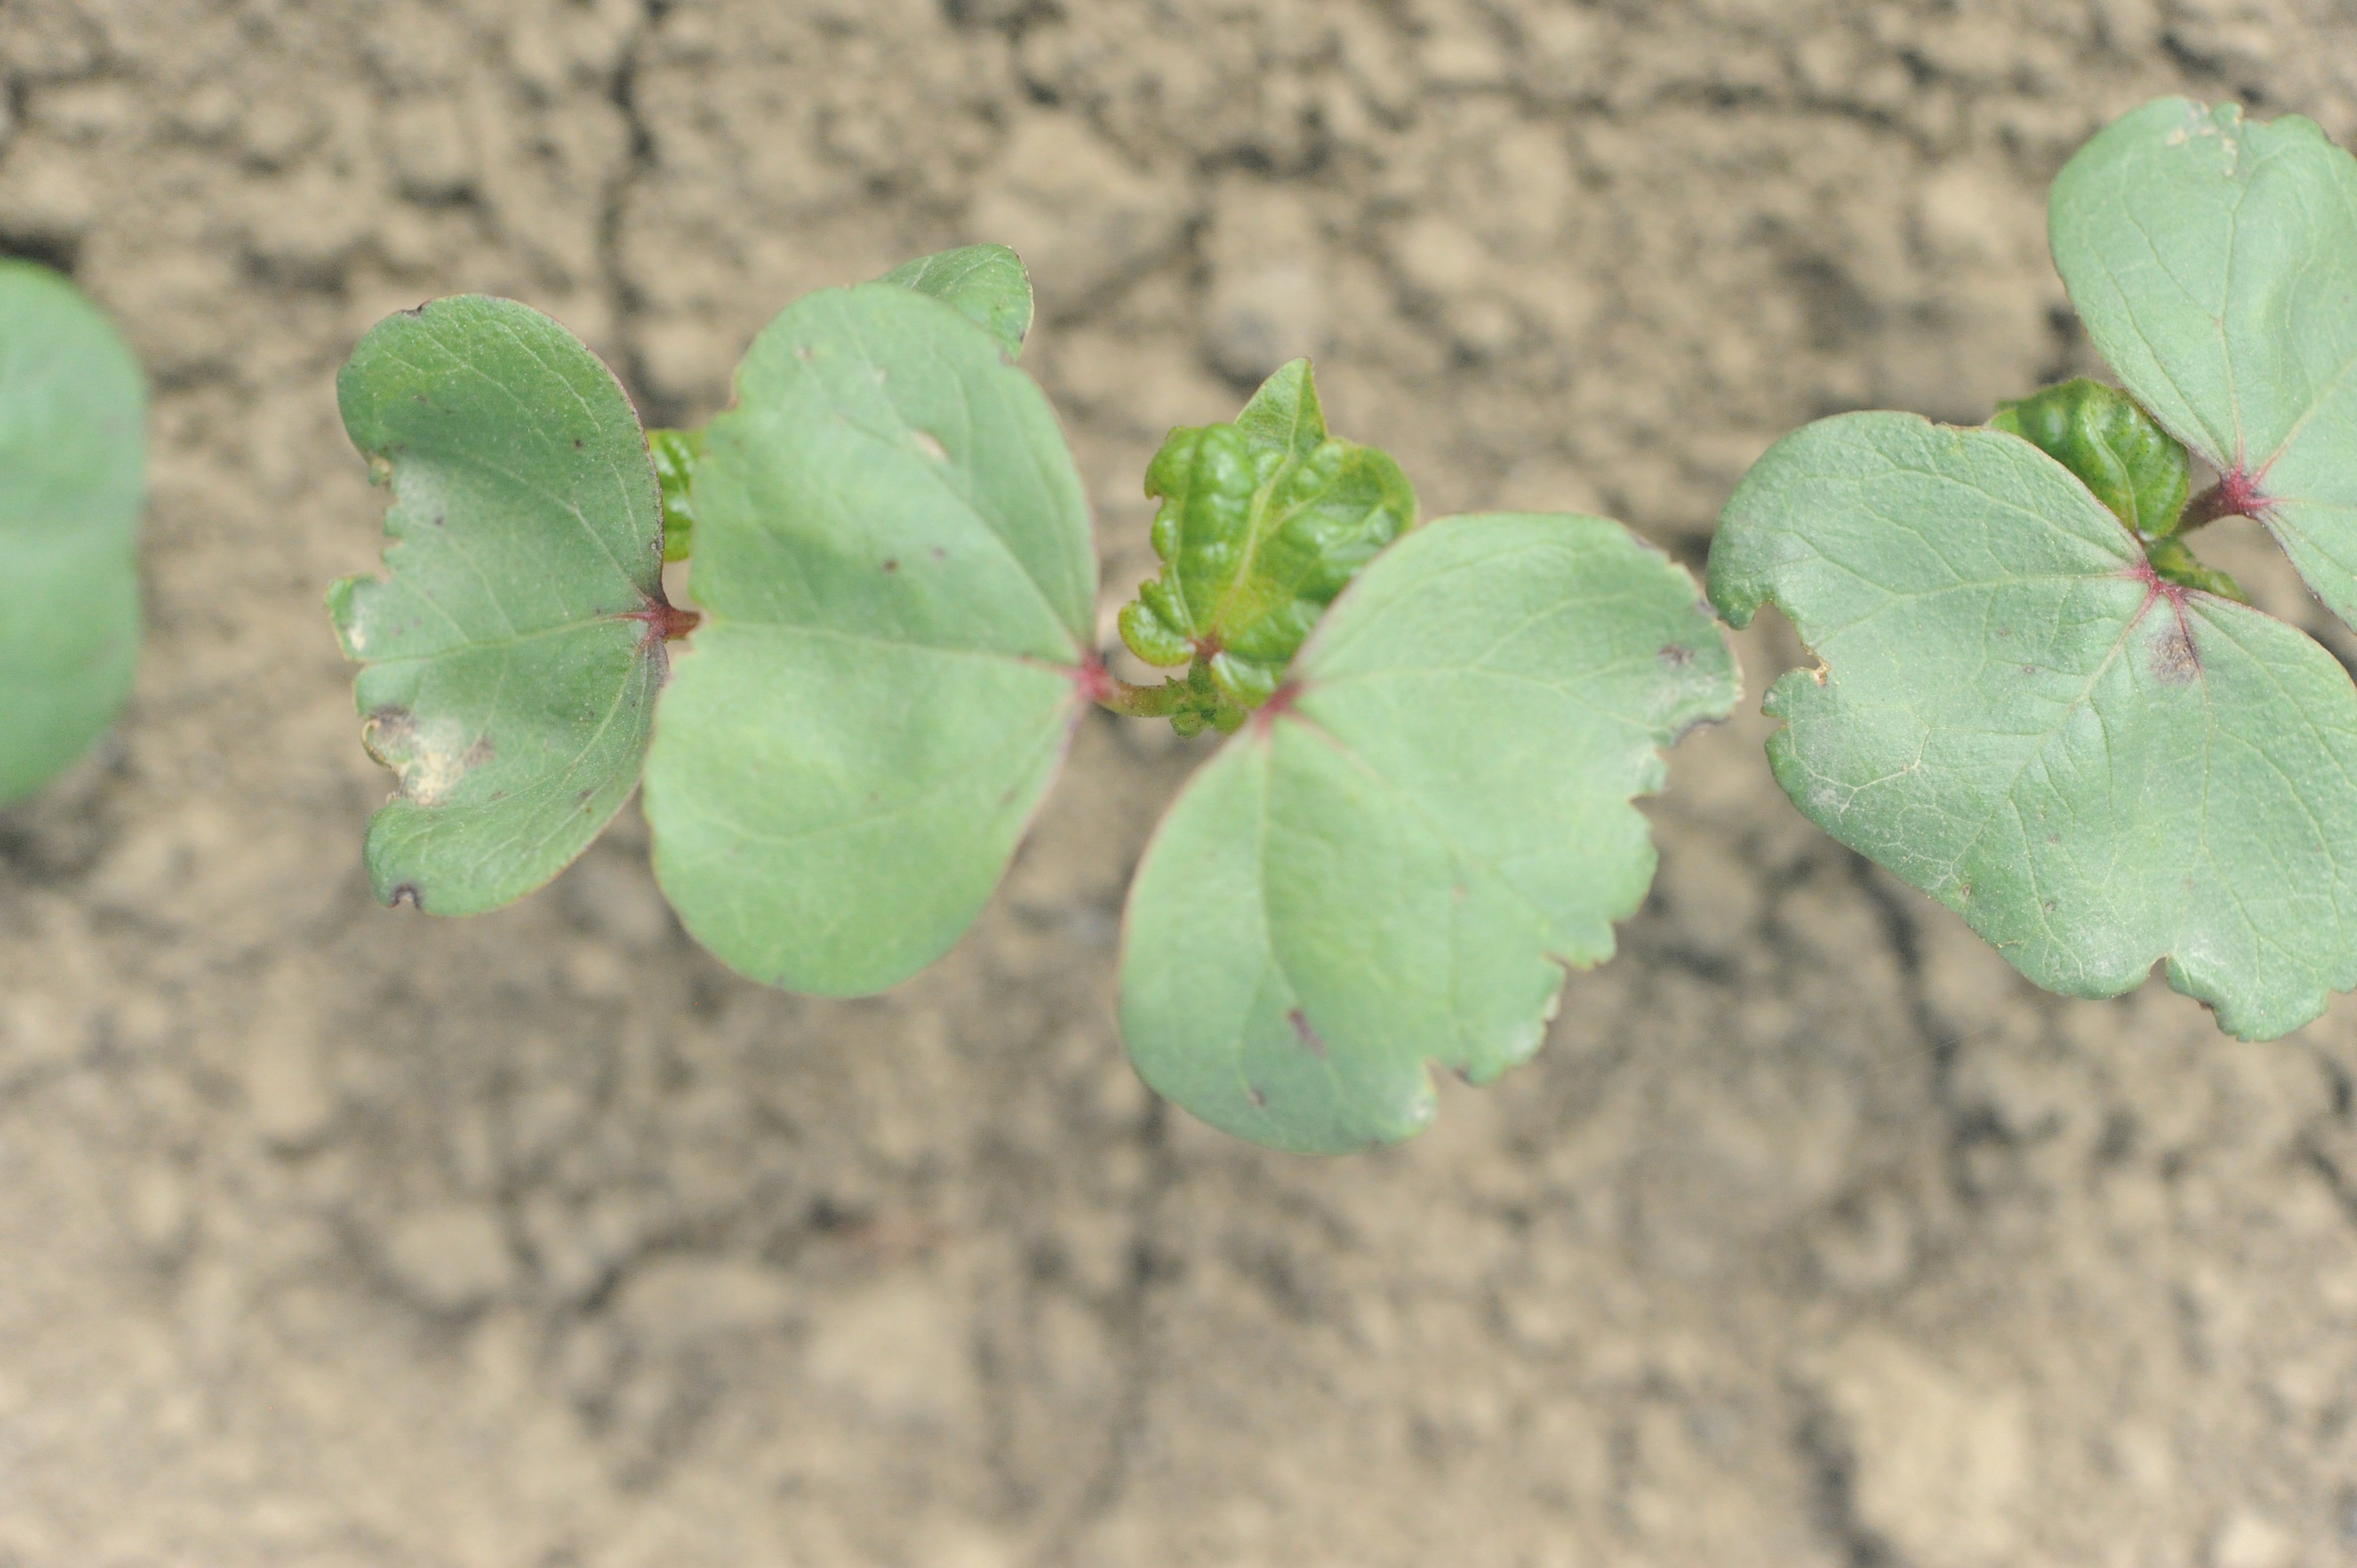
Label: cotton